St. Martin's Le Grand

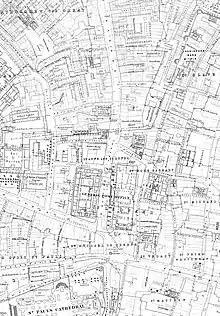
The St Martin's Le Grand area on an 1875 Ordnance Survey map.

As the property of a monastery, the college was dissolved by King Henry VIII and demolished for redevelopment in 1548.